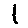
Label: 1